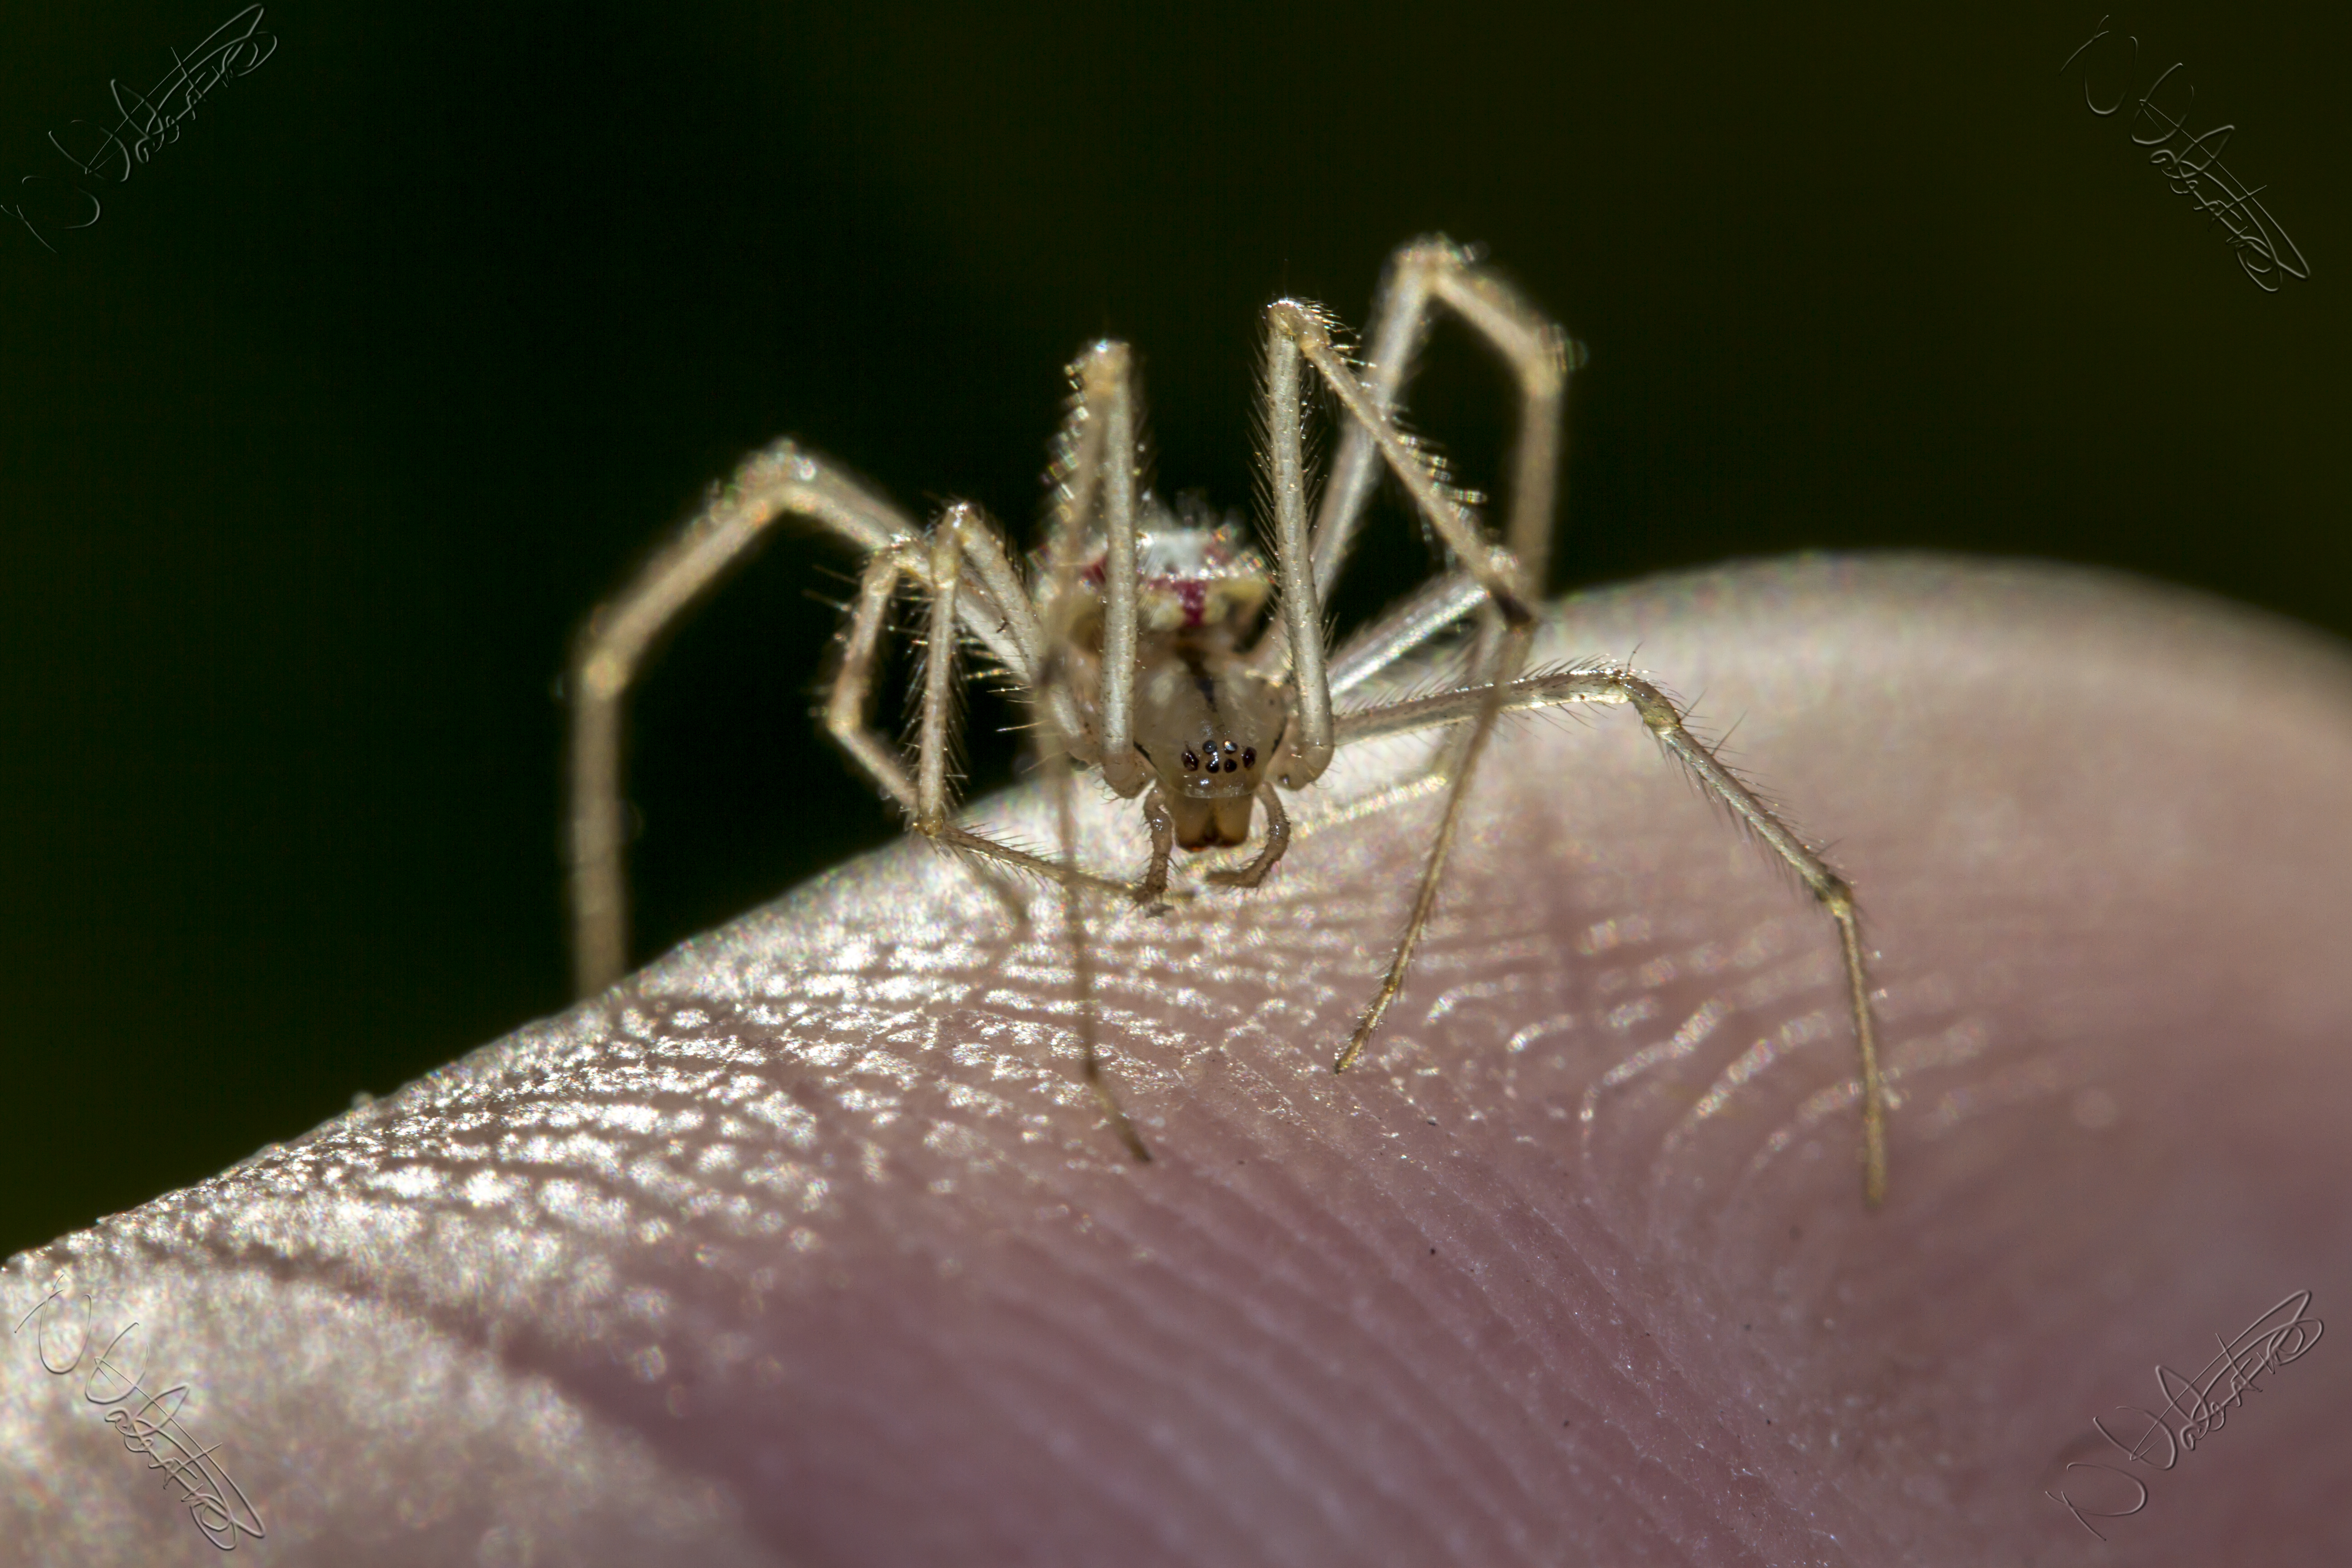
photography, fly, finger, insect, macro, canon, garden, fauna, invertebrate, close up, spider, outdoors, uk, 7d, mosquito, pest, nikkvalentine, peterborough, macro photography, arthropod